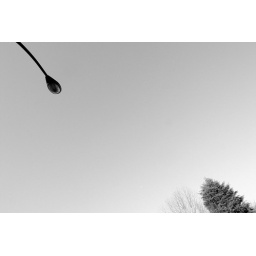
light, plane and trees in the sky